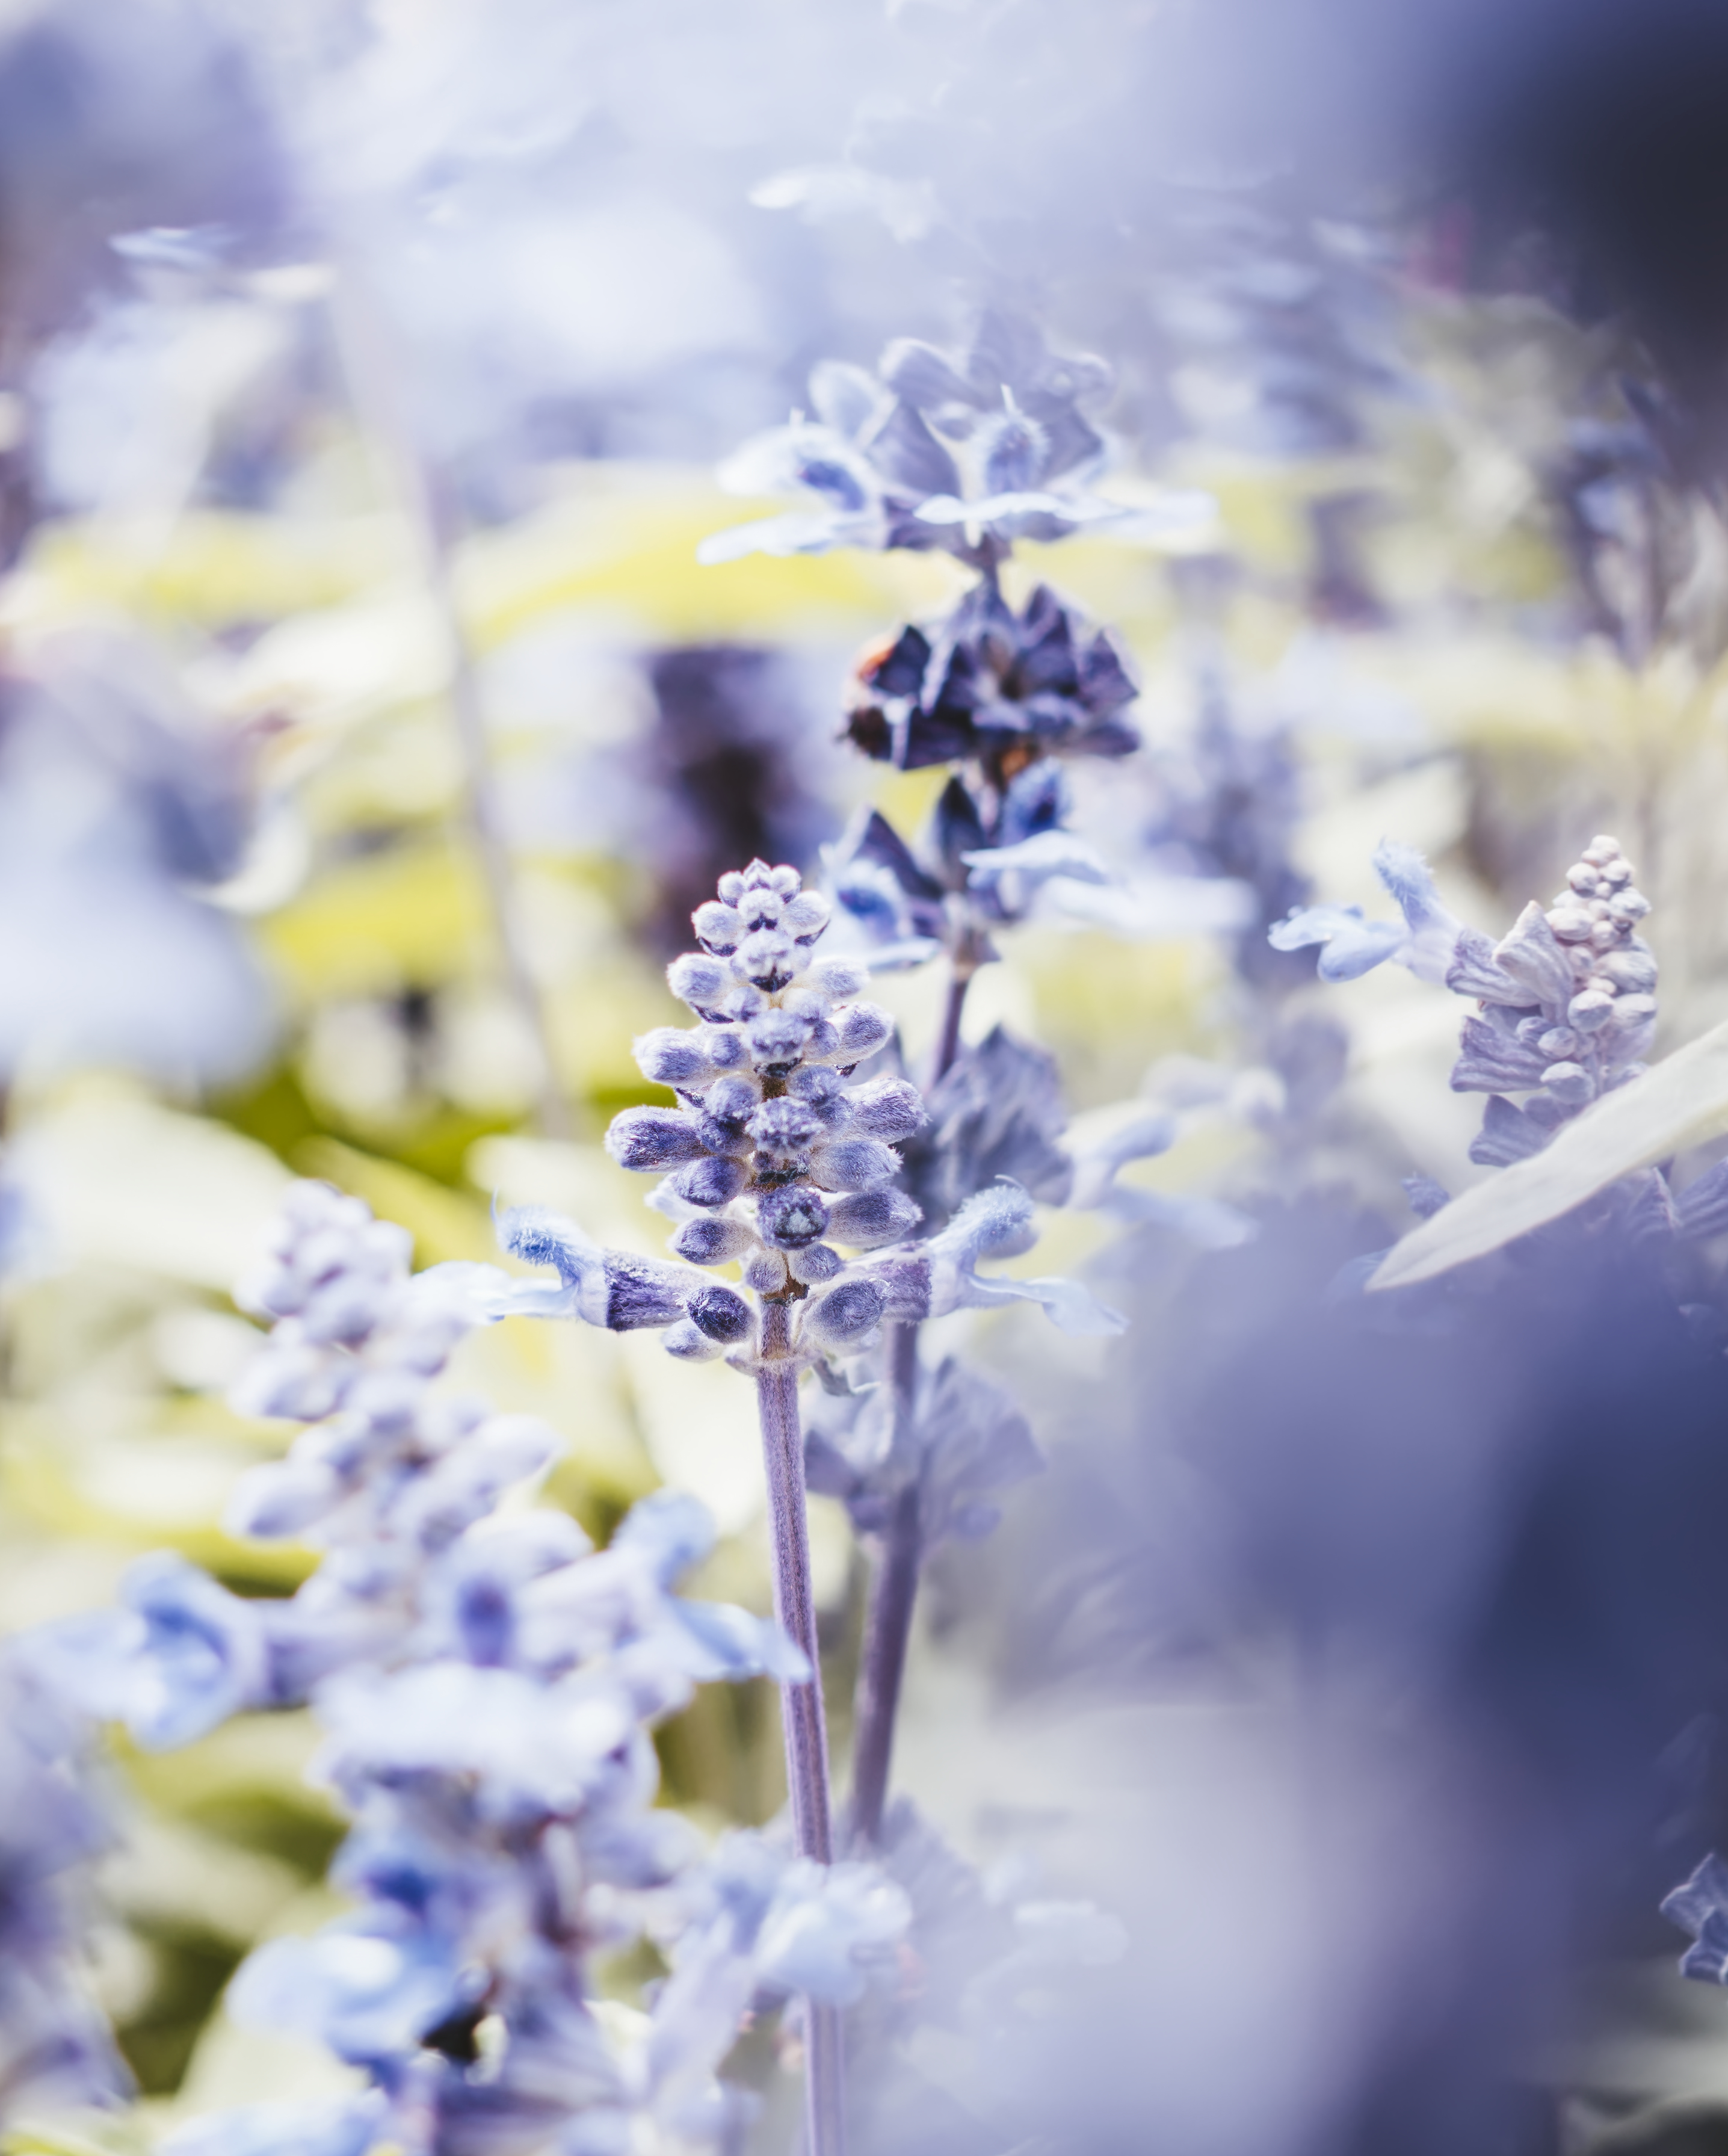
flower, nature, beautiful, colourful, blue, lavender, lilac, english lavender, spring, plant, purple, flora, blossom, petal, sunlight, winter, branch, sky, computer wallpaper, macro photography, plant stem